Dinosaur Jr.

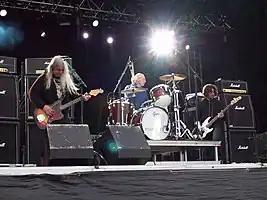
Dinosaur Jr. in Stockholm, Sweden, in June 2008 (Left to right: J Mascis, Murph, Lou Barlow)

Dinosaur Jr. is an American rock band formed in Amherst, Massachusetts, in 1984. Originally called Dinosaur, the band was forced to change their name because of legal issues.